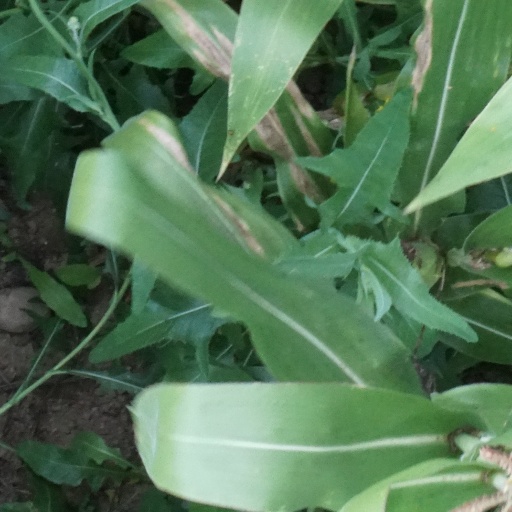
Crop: maize; corn